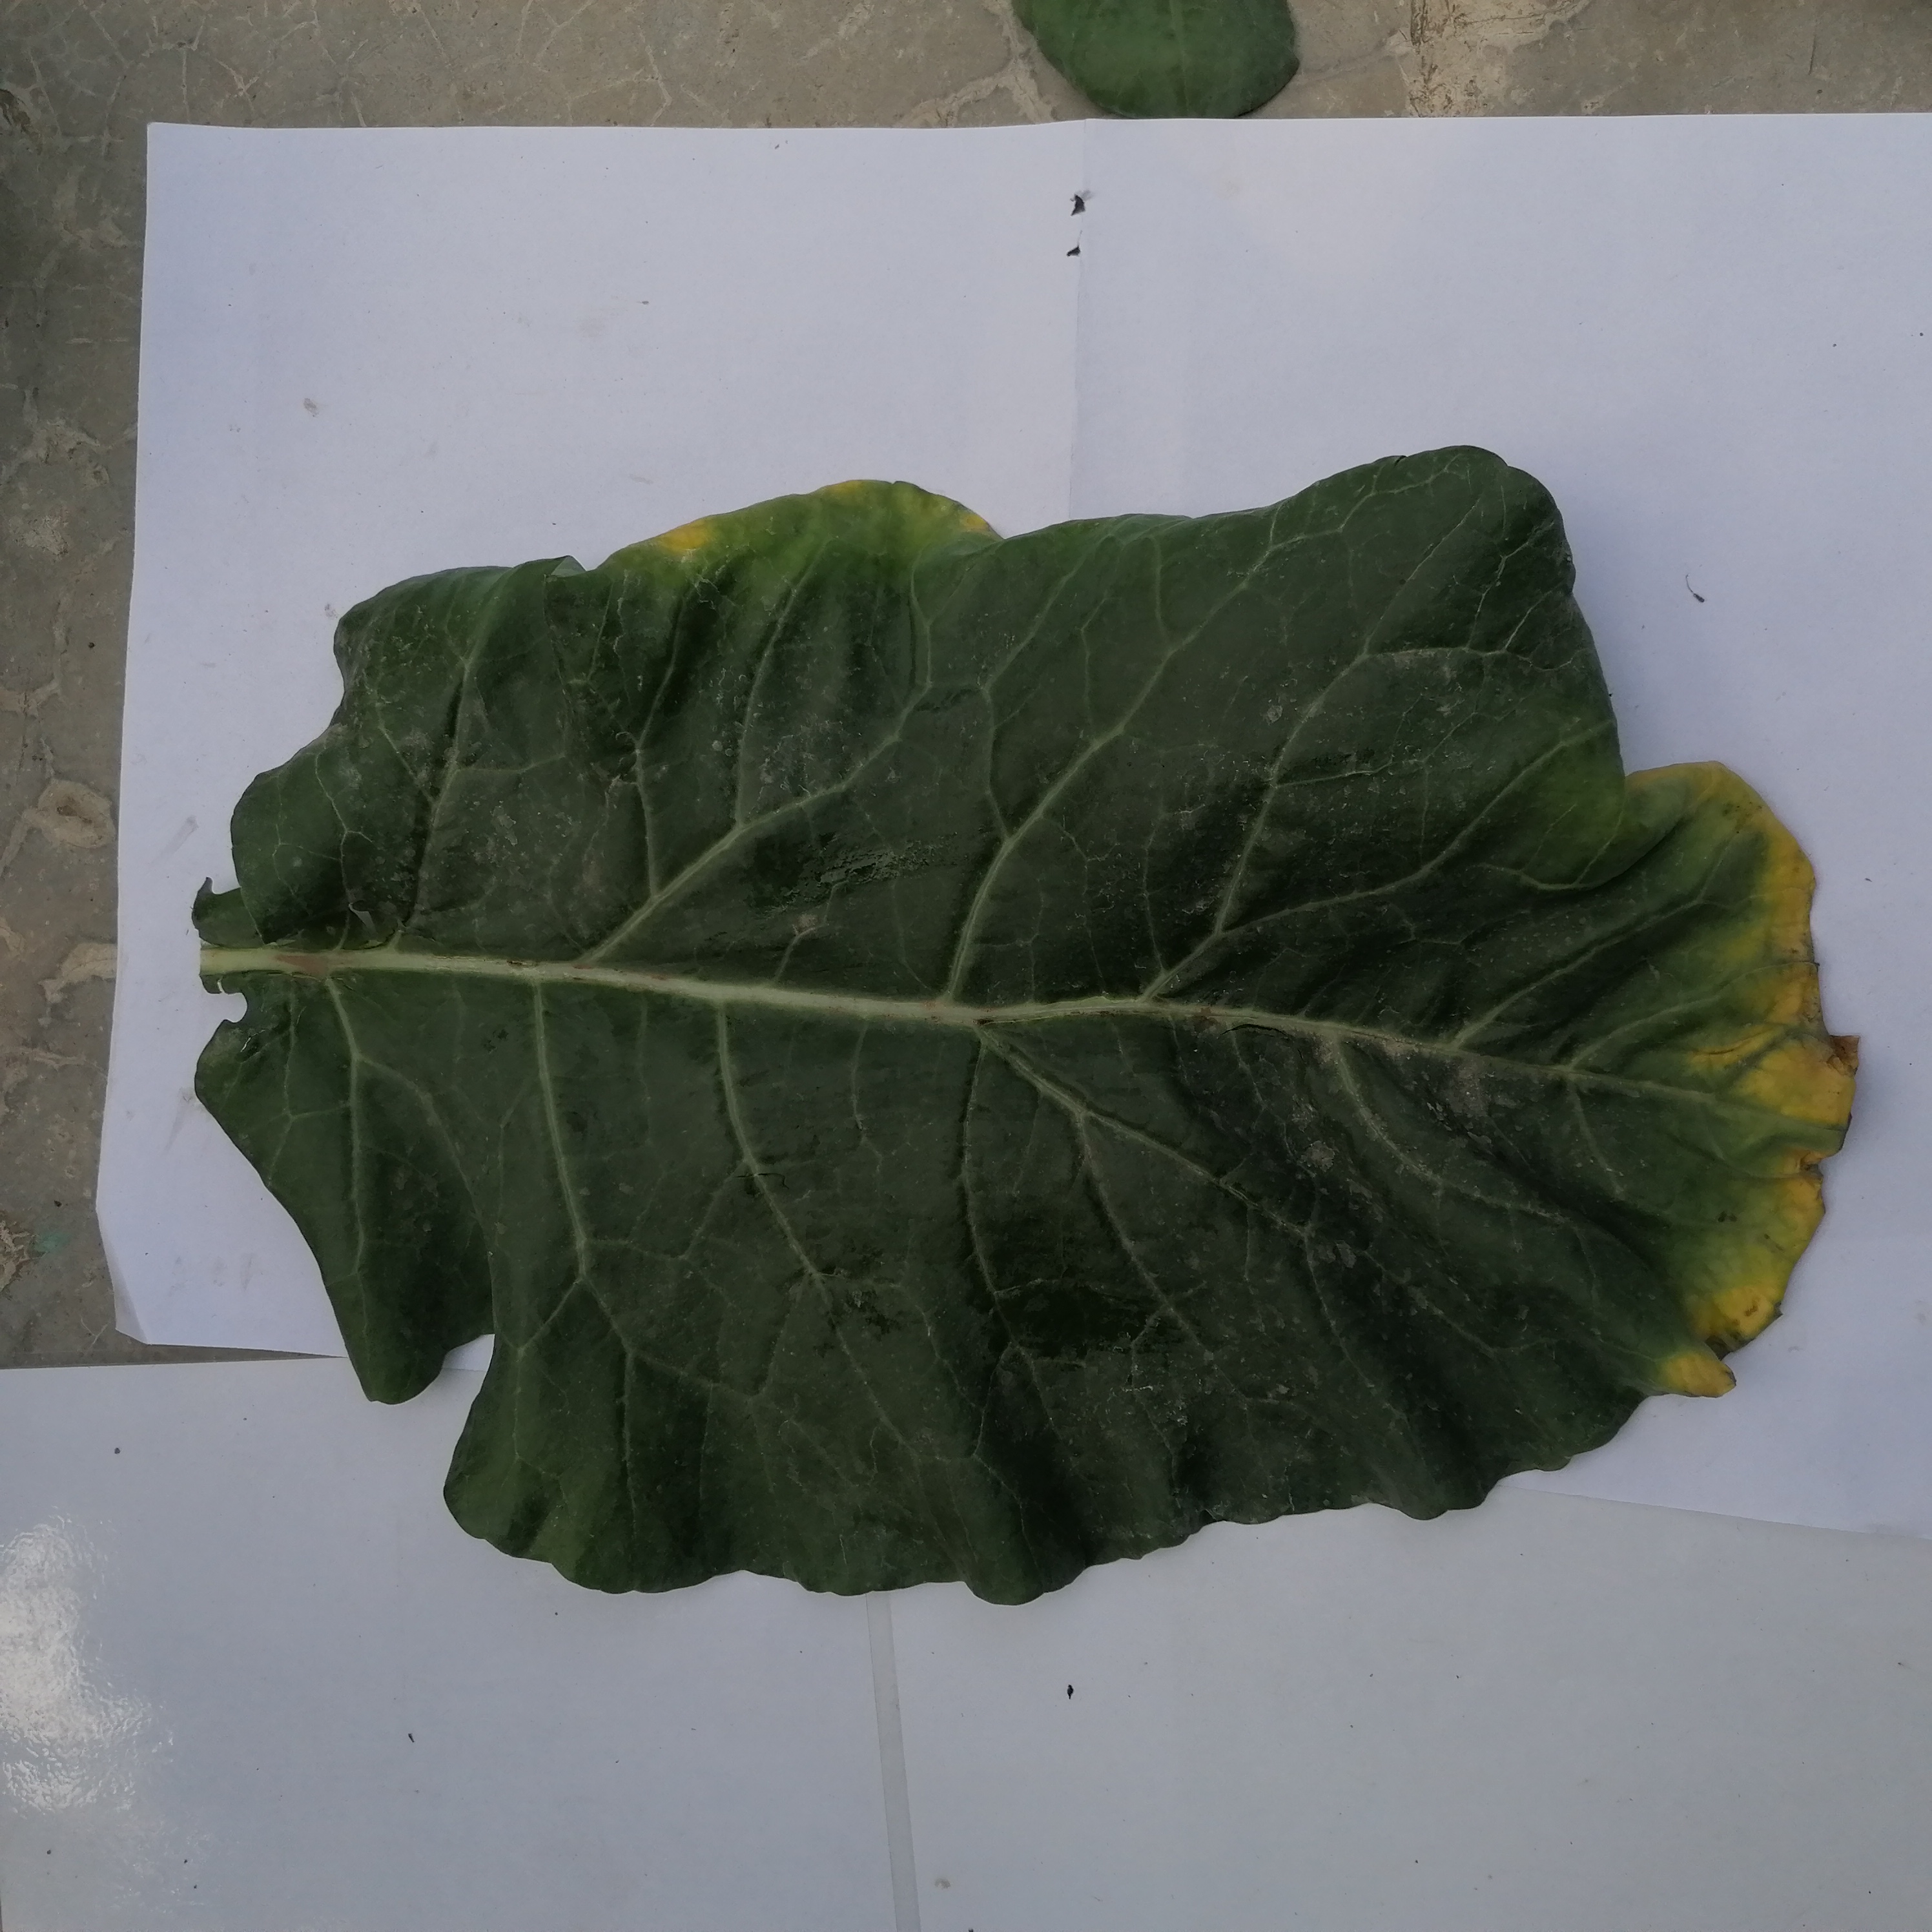
Label: Black Rot